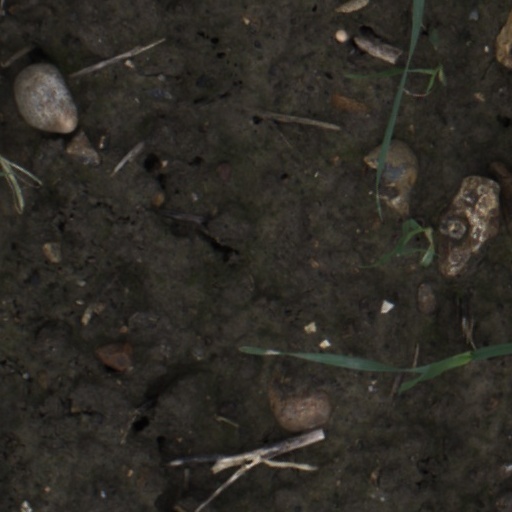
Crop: wheat